Cooper Union

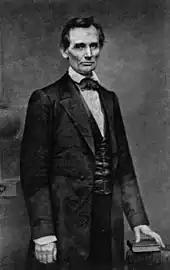
Presidential candidate Abraham Lincoln February 27, 1860, the day of his famous Cooper Union speech in New York

On February 27, 1860, the school's Great Hall, located in the basement level of the Foundation Building, became the site of a historic address by Abraham Lincoln. "Lincoln made his address on a snowy night before about 1,500 persons."